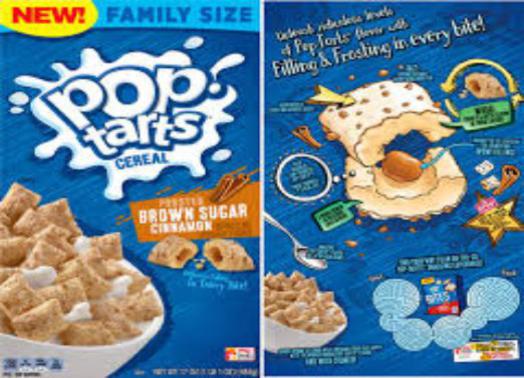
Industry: Food